Johannes Jørgensen

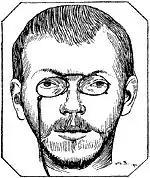
Johannes Jørgensen by Mogens Ballin, 1894

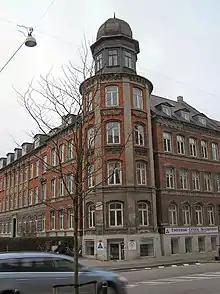
The house with tower in Frederiksberg, from journal "The Tower" got its name.

From his earliest years, he had shown a strong love of poetry through which he could express his dreams and observations. For the rest of his life, poetry remained one of his more prominent modes of expression.